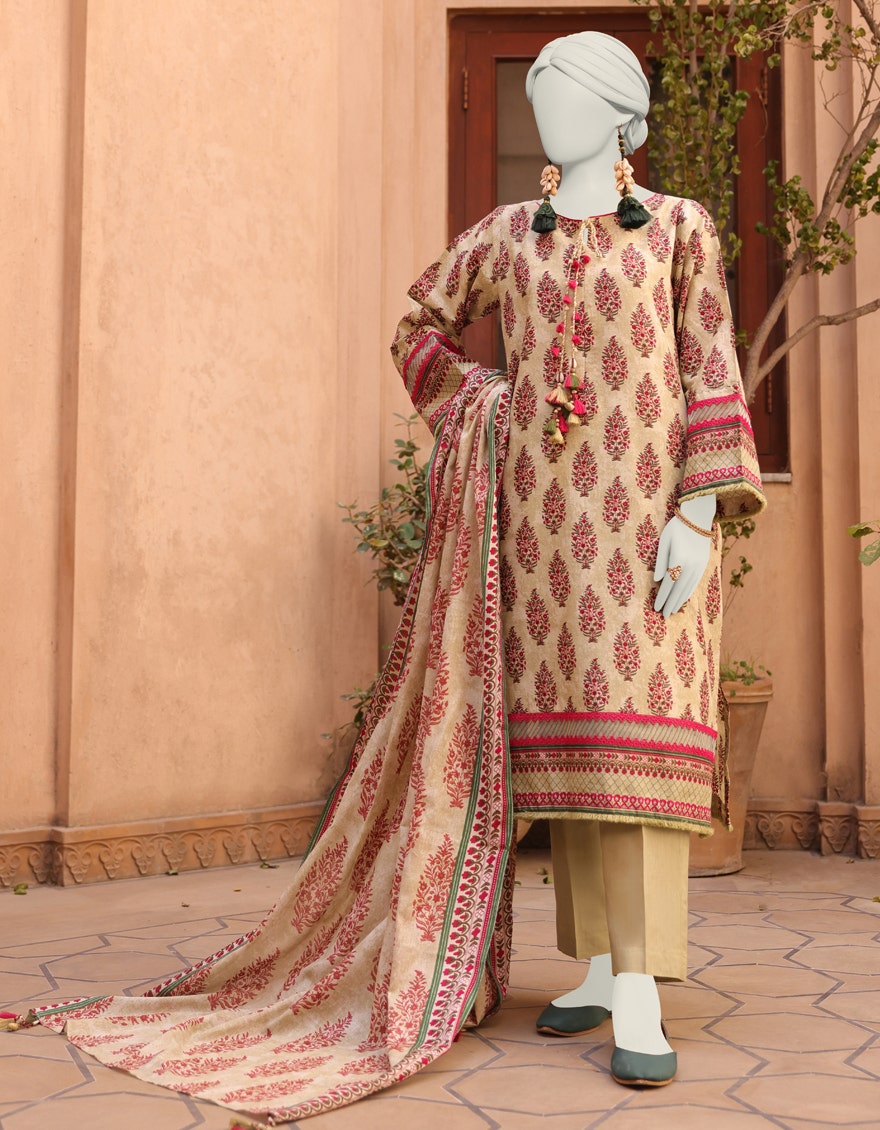
beige multi embroidered cotton lawn suit